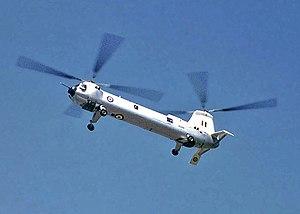
La Bristol Aeroplane Company est une manufacture anglaise d'aéronautique et de moteurs fondée en 1910 par Sir George White. Elle s’est également distinguée dans les années 1950 en compétition automobile et notamment en Formule 1.
Un hélicoptère est un aéronef dont la sustentation et la propulsion sont assurées par une voilure tournante, couramment appelée rotor, et entraînée par un ou plusieurs moteurs.
Le rotor principal est l'élément composé de plusieurs pales qui par sa rotation permet la sustentation, le pilotage et la propulsion d'un hélicoptère. Selon le type d'hélicoptère, le rotor peut être de type rigide, semi rigide ou articulé, il peut être un rotor tripale, quadripale. Le rotor doit permettre : l'entraînement des pales en rotation,
Le Bristol Belvedere est un hélicoptère bi-rotors en tandem construit par la firme britannique Bristol Aeroplane Company. Il est développé à l'origine pour la Royal Navy comme hélicoptère de lutte anti-sous-marine puis pour la Royal Air Force comme appareil de transport. Il est utilisé par la RAF entre 1960 et 1969 pour transporter des troupes, larguer des parachutistes et du ravitaillement, pour du transport sous élingue et pour des évacuations sanitaires.